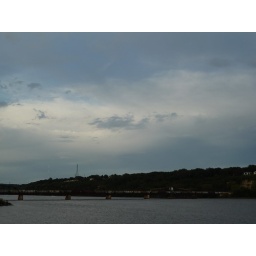
Train crossing railroad bridge over Mississippi